Chembur

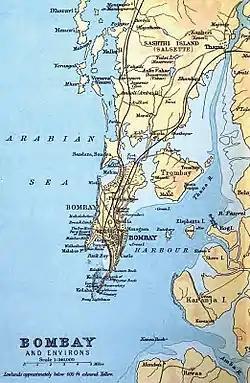
1893 map showing Chembur in the North-West of Trombay Island

The Bombay Presidency Golf Club was established in 1827, and was later re-built to meet international standards. No major activity occurred until the Kurla-Chembur single railway line was built in 1906 for garbage trains. The line was opened to passenger traffic in 1924. After construction activity in the 1920s, Chembur was finally opened up in the 1930s. It was made part of Bombay City in 1945.